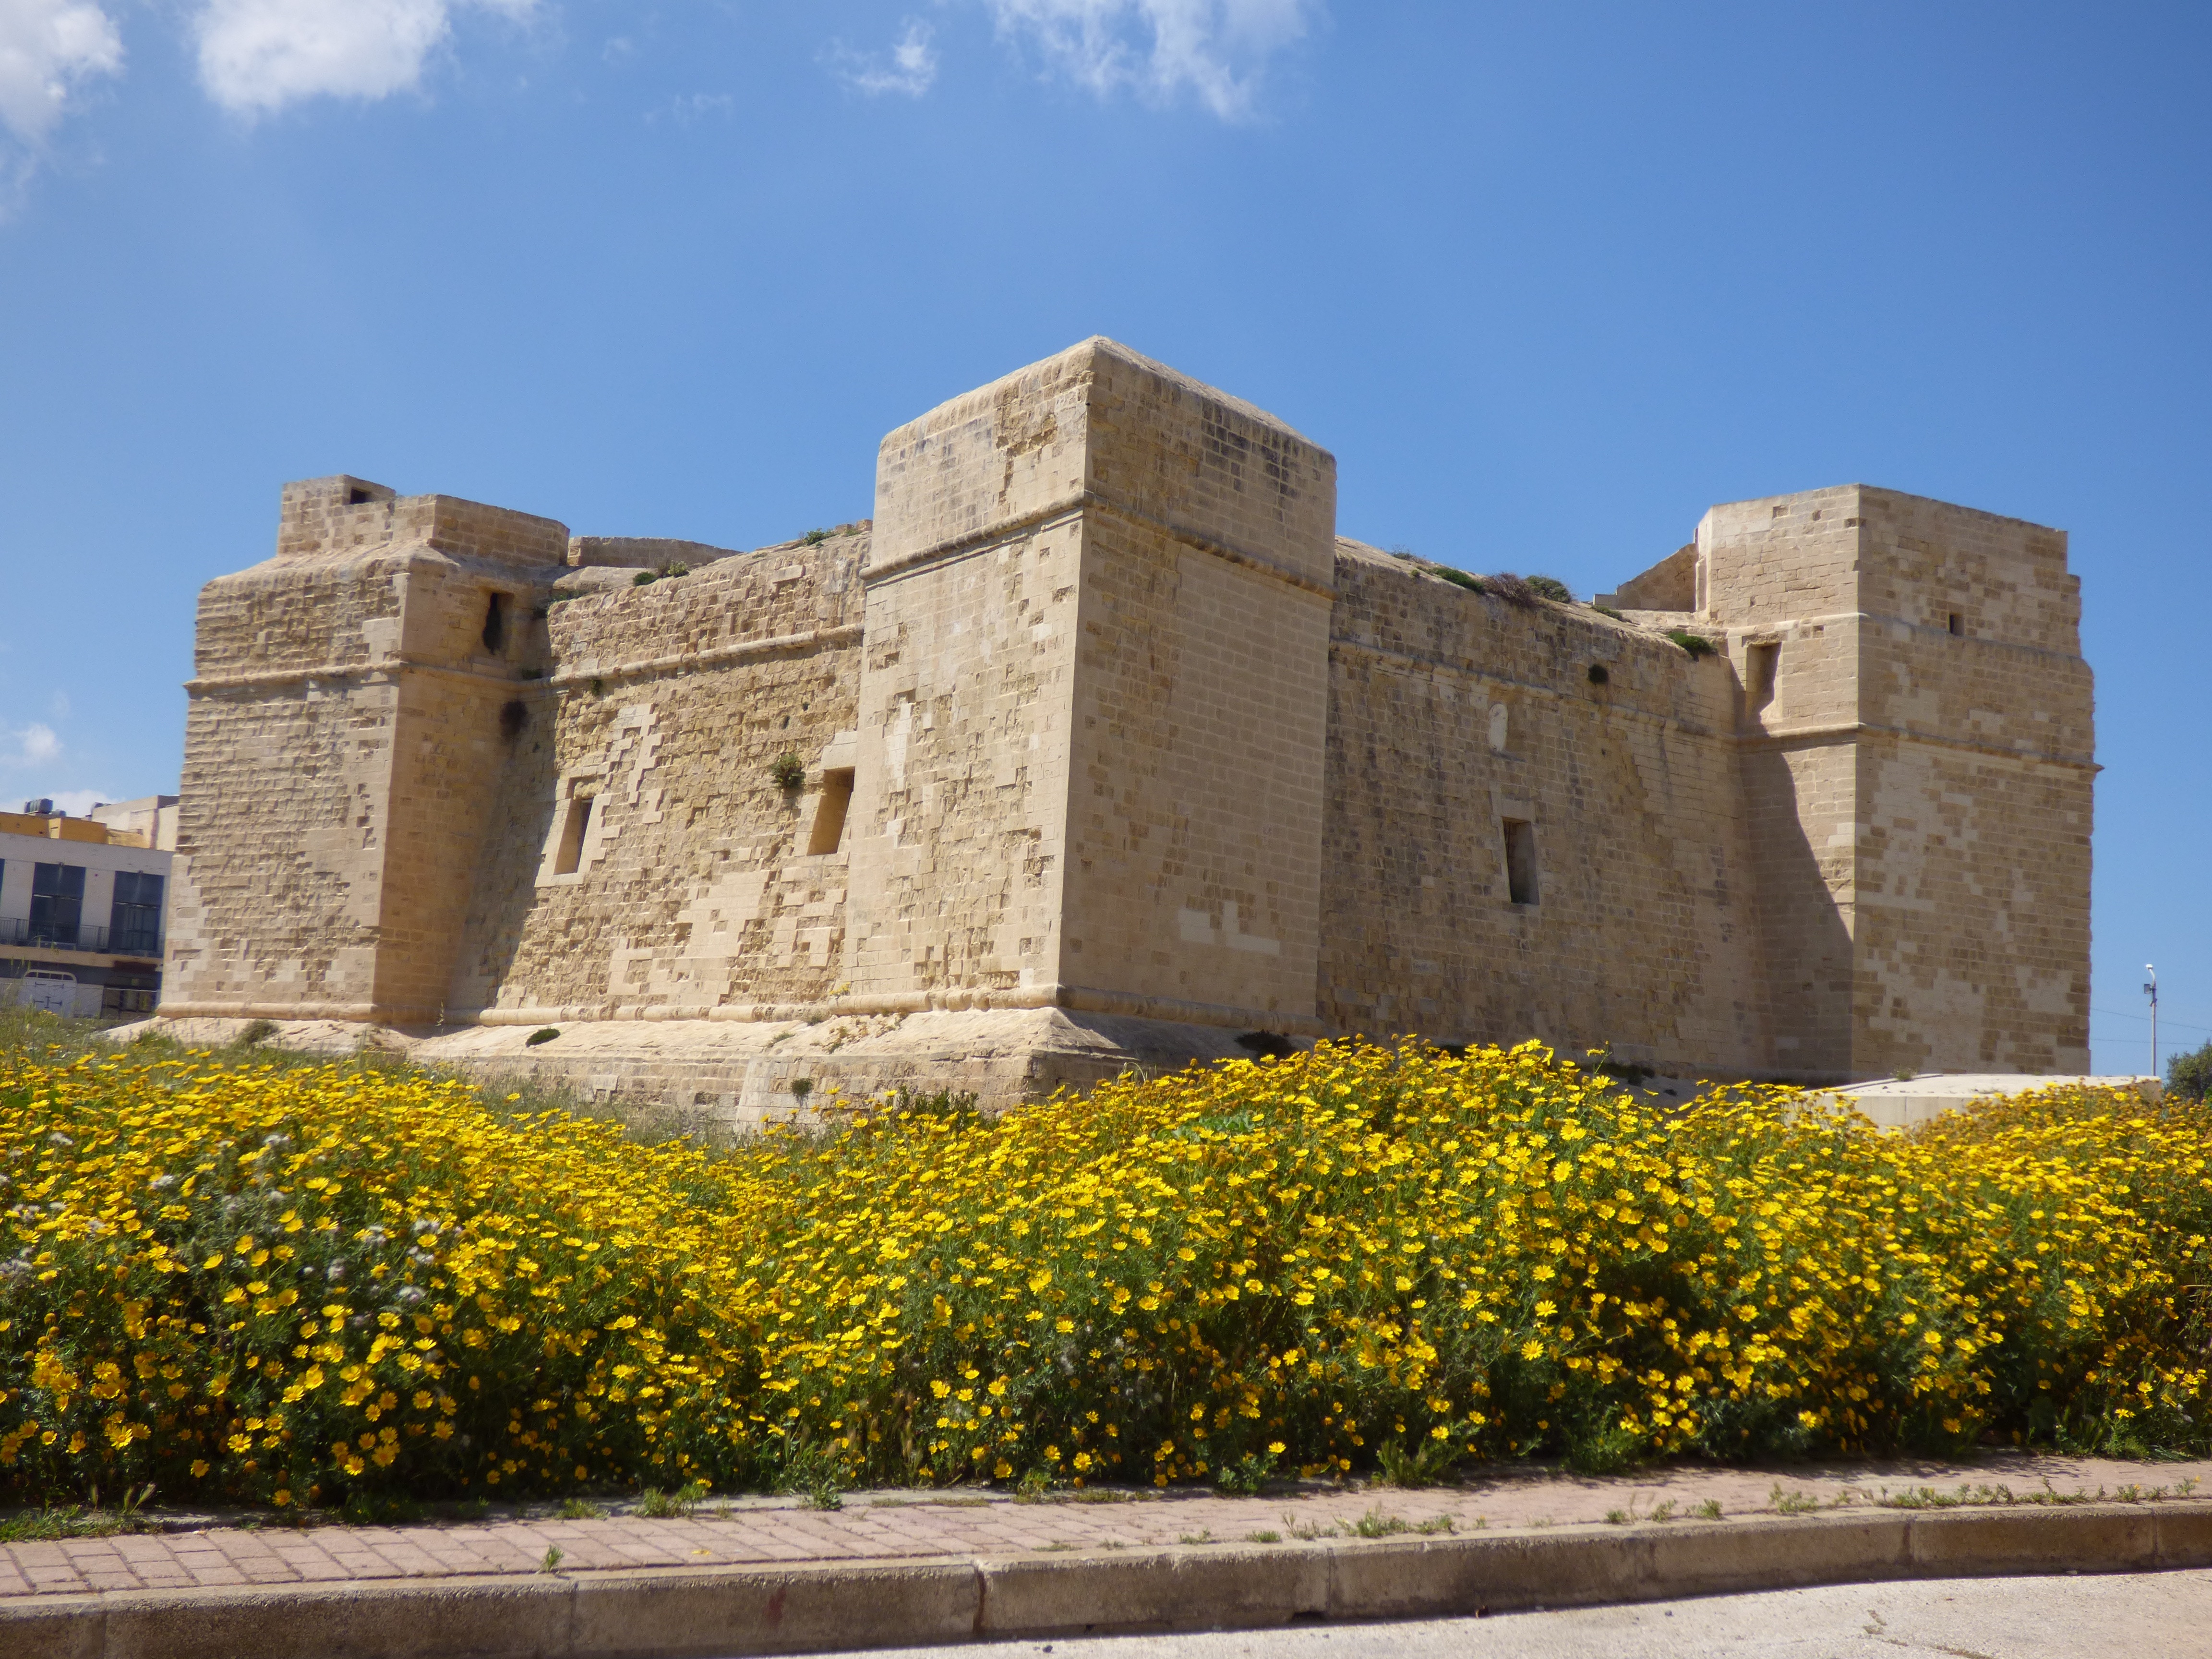
architecture, building, coastal, monument, europe, mediterranean, tower, castle, fortification, temple, ruins, monastery, fort, malta, archaeological site, historic site, ancient history, marsascala